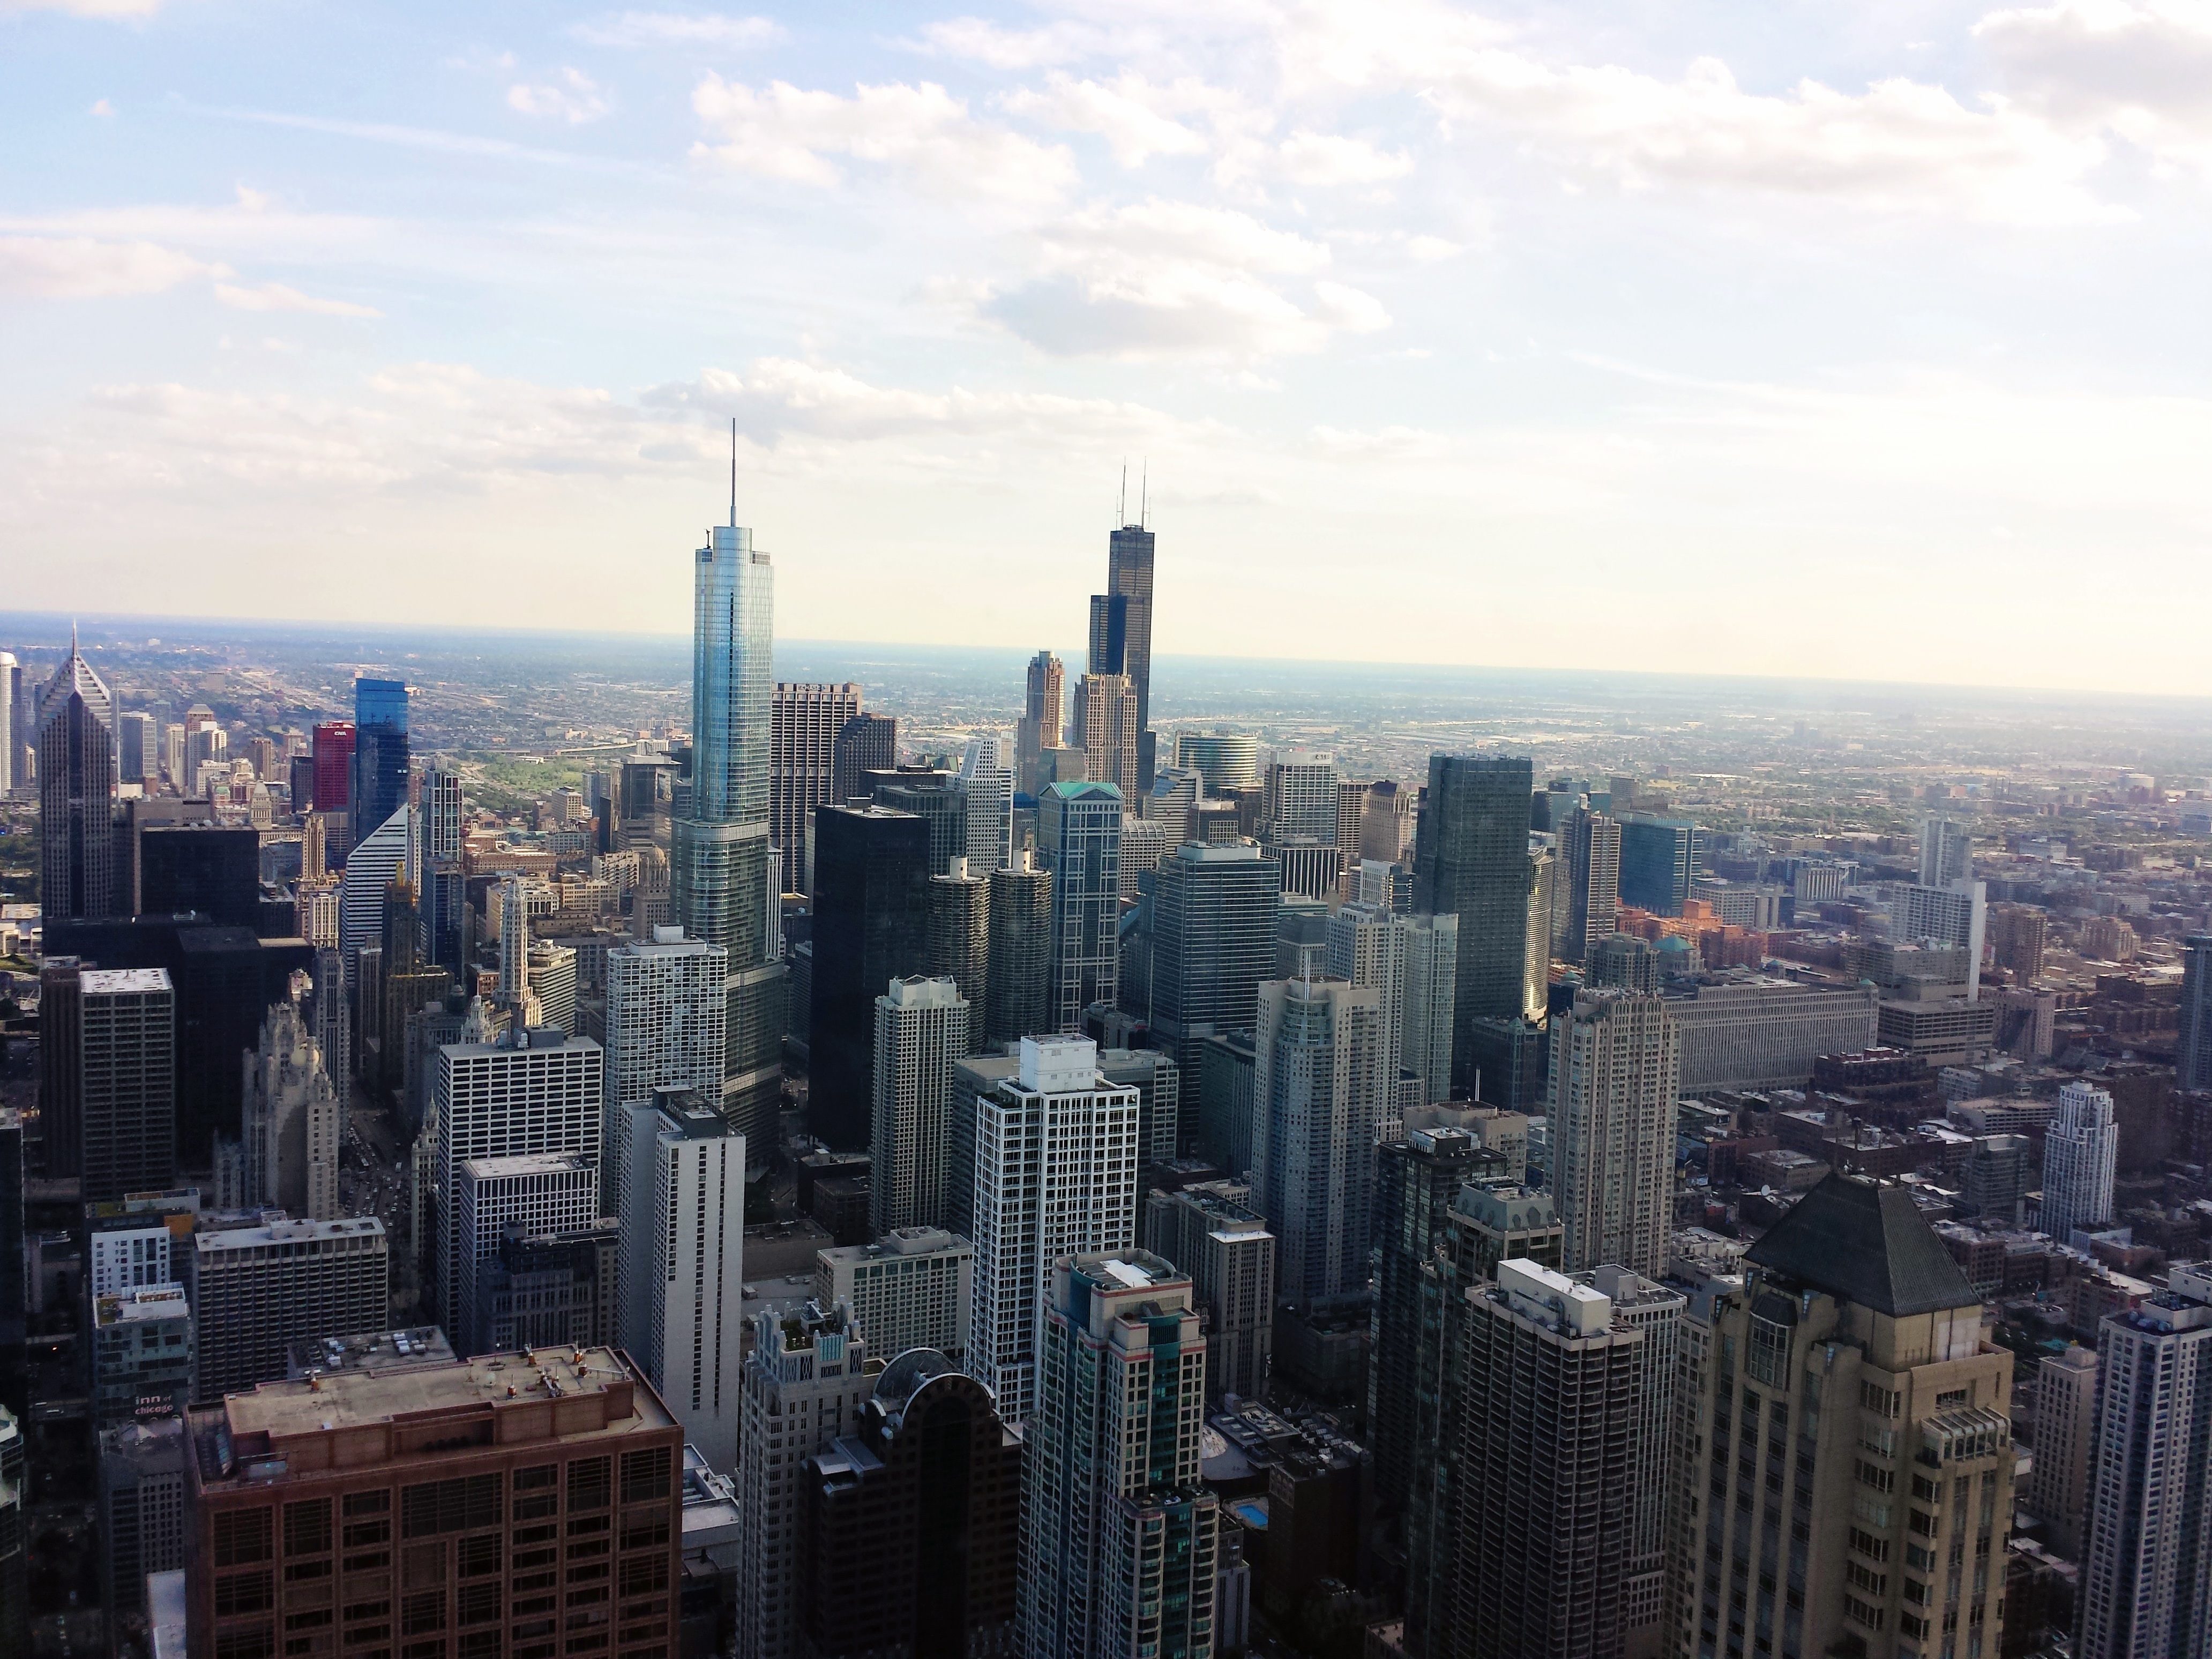
horizon, architecture, skyline, building, city, skyscraper, cityscape, downtown, dusk, tower, usa, landmark, chicago, aerial, tower block, illinois, metropolis, aerial photography, urban area, residential area, geographical feature, human settlement, atmosphere of earth, metropolitan area